The Choral Project

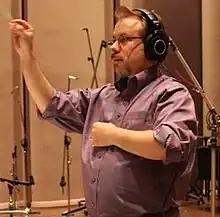
Daniel Hughes, conductor

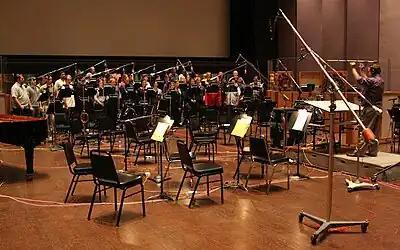
Conductor Daniel Hughes and The Choral Project recording at Skywalker Sound

The Choral Project is a mixed-voice choir founded in 1996 by artistic director and conductor Daniel D. Hughes and based in San Jose, California. The group's vision is "to heal our world through music and words," while their mission is "to connect to one another through choral theater, education and musical excellence."